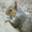
Label: squirrel